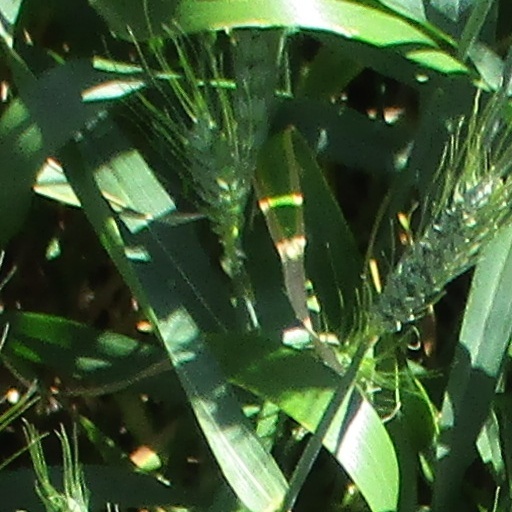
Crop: wheat